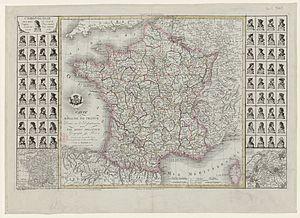
Carte du royaume de France divisé en 87 départemens / dressée par Brion de la Tour..., où sont tracées les nouvelles limites fixées par le traité de paix du 30 mai 1814
L'histoire des départements français, depuis la création des départements en 1790, résulte principalement des ajustements successifs du territoire de la France.